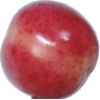
Label: Cherry Rainier 1